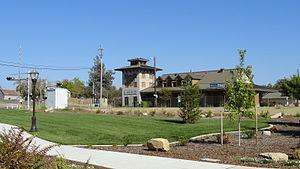
La gare de Rocklin est une gare ferroviaire des États-Unis située à Rocklin en Californie; Elle est desservie par Amtrak. C'est une gare sans personnel.